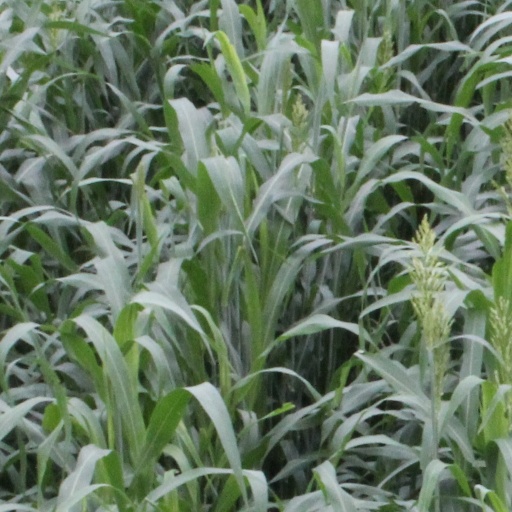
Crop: sorghum